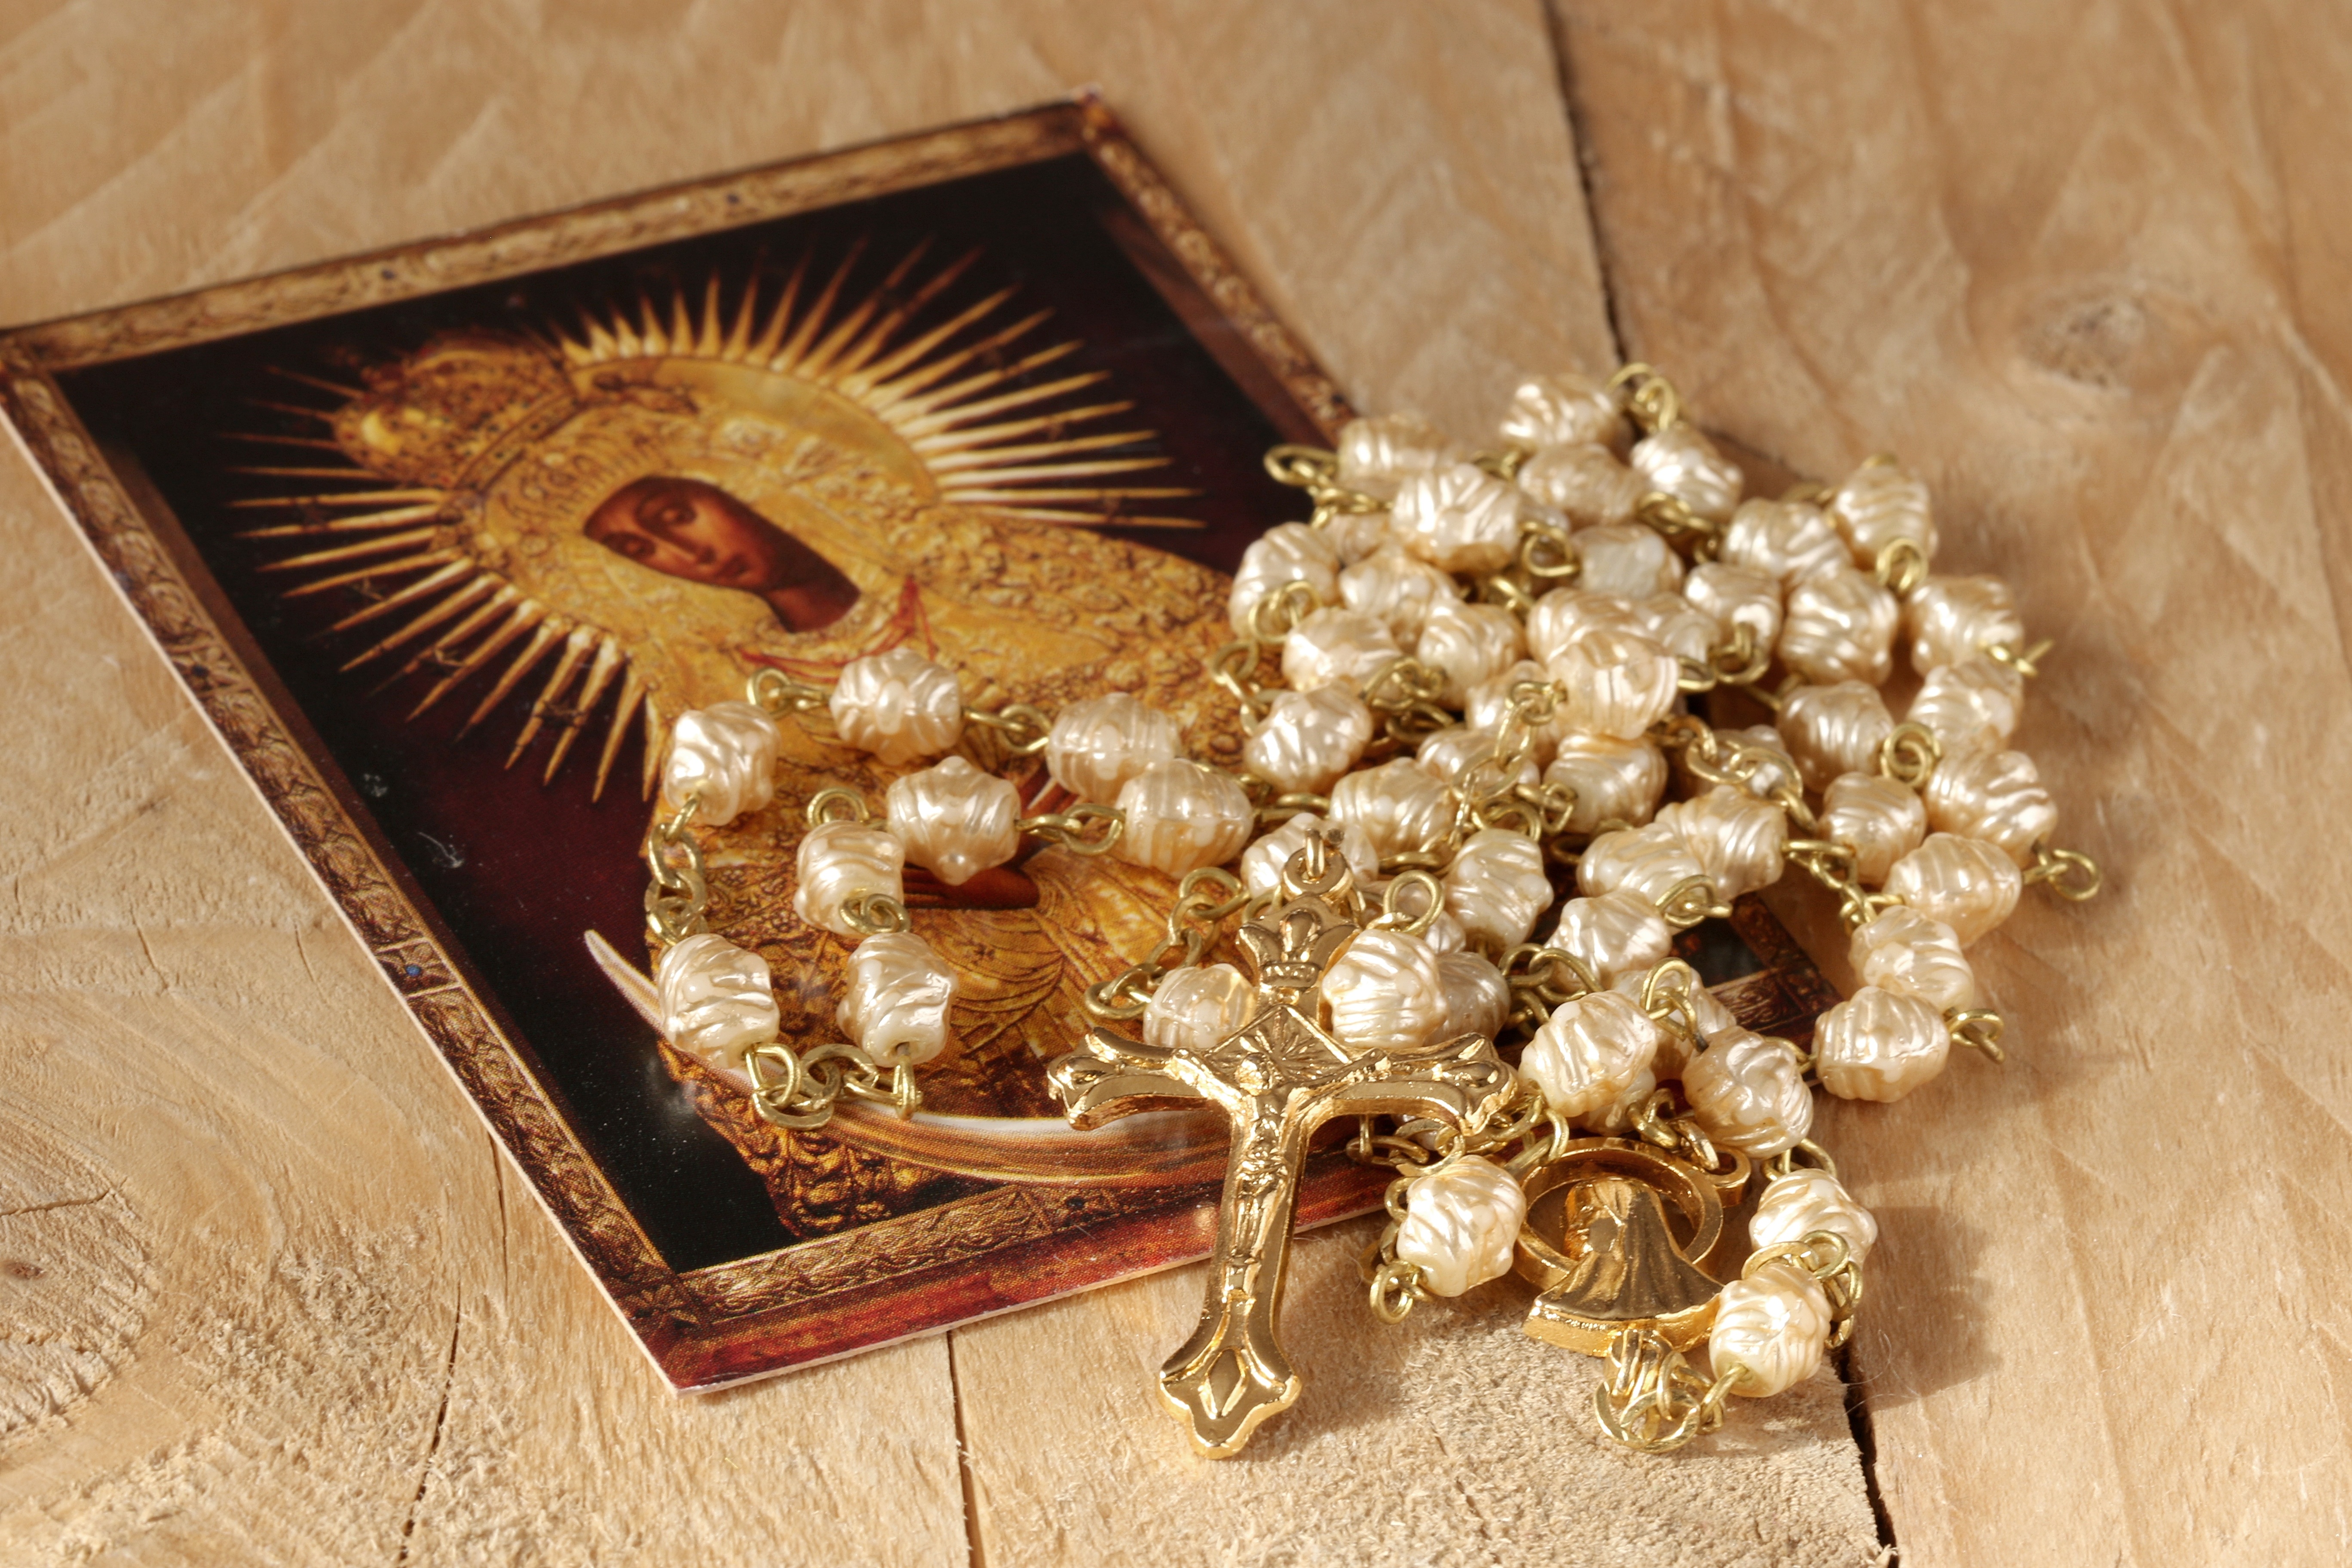
religion, church, cross, material, jewellery, catholic, gold, faith, mary, prayer, christianity, madonna, the rosary, mother of god, fashion accessory